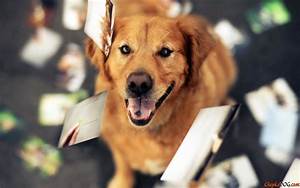
Label: dog